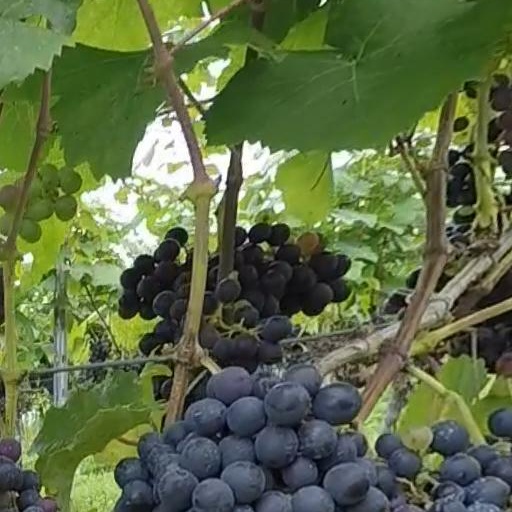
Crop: grape